The Challenge (1960 film)

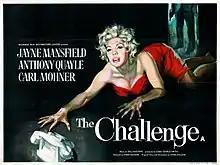

The Challenge (U.S. title: It Takes a Thief), is a 1960 British neo noir crime film directed and written by John Gilling and starring Jayne Mansfield and Anthony Quayle.